Welliton

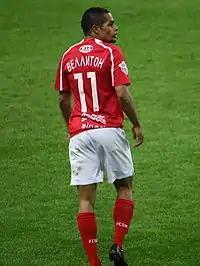
Welliton playing for Spartak Moscow in April 2010.

In July 2007, Welliton moved to Russian club Spartak Moscow, signing a five-year contract. he was previously linked with a move to Lokomotiv Moscow, Dynamo Kyiv and Dynamo Moscow. Upon joining the club, Welliton was given a number eleven shirt for the side.